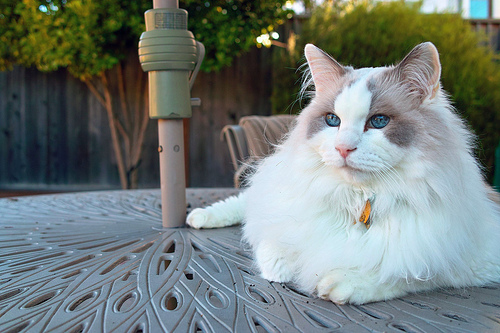
Animal: cat
Breed: Ragdoll